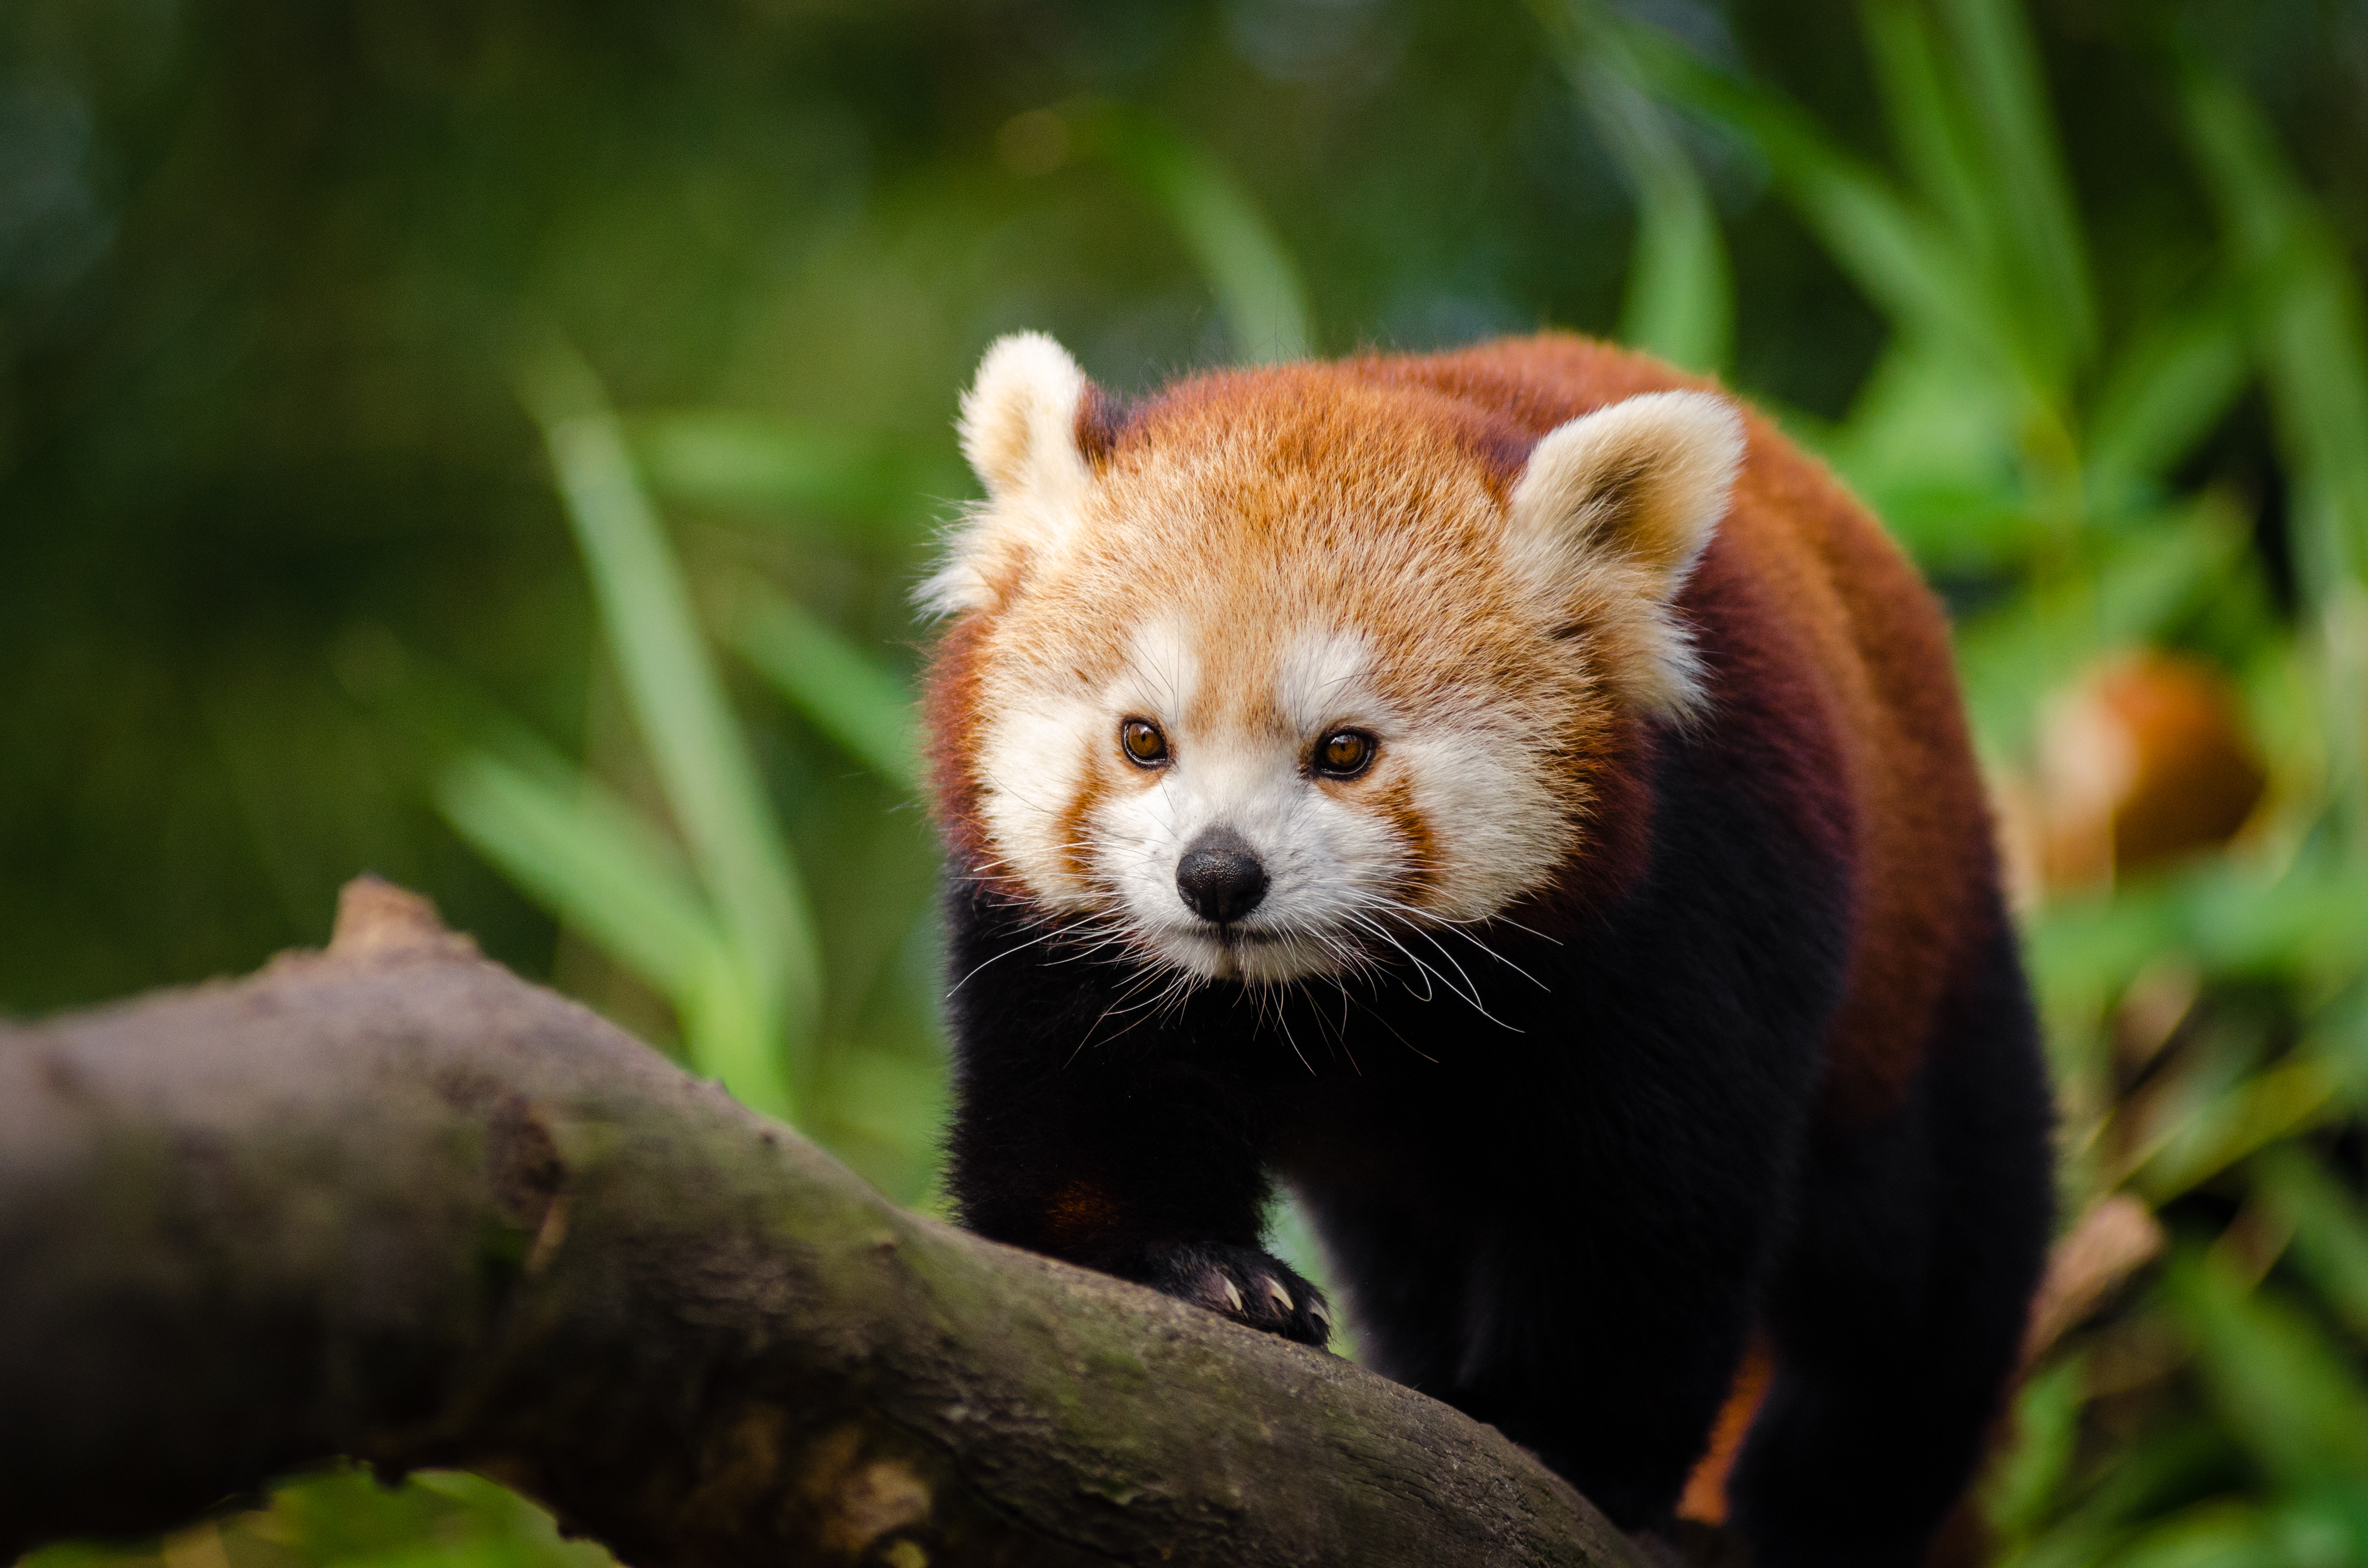
tree, nature, cold, winter, bokeh, vintage, sweet, feet, animal, cute, female, wildlife, zoo, fur, orange, young, green, high, red, foot, mammal, nikon, fauna, red panda, panda, 2015, face, nose, paw, tail, animals, ears, endangered, vertebrate, germany, deutschland, natur, paws, tier, iso, ss, fell, grn, gesicht, baum, adorable, bamboo, d7000, roter, kleiner, niedlich, sues, suess, species, bedrohte, tierart, tierpark, weiblich, jungtier, jung, ohren, schwanz, nase, bedroht, ailurus, fulgens, mozilla, firefox, wochenende, weekend, kalt